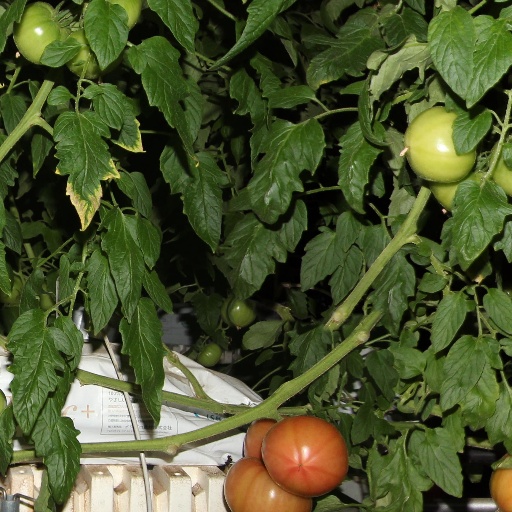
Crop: tomato